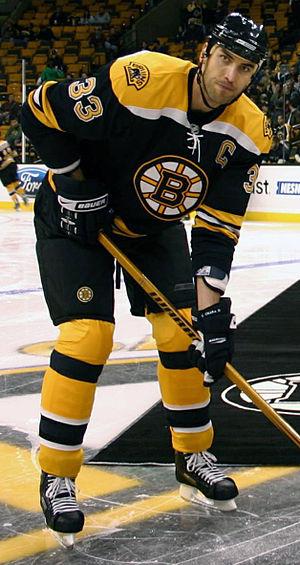
Zdeno Chára est un joueur professionnel slovaque de hockey sur glace évoluant comme défenseur dans la Ligue nationale de hockey. Il est actuellement le capitaine des Bruins de Boston.
Cette page présente une liste des équipes de la Ligue nationale de hockey, ligue professionnelle de hockey sur glace d'Amérique du Nord. Depuis les débuts de la ligue, en 1917, seuls les Canadiens de Montréal et la franchise des Maple Leafs de Toronto ont toujours évolué dans la LNH. Les Canadiens sont l'équipe la plus titrée avec vingt-quatre Coupes Stanley.
Le Palet d'or est une récompense donnée annuellement depuis 1998 au meilleur joueur slovaque de hockey sur glace de la saison.